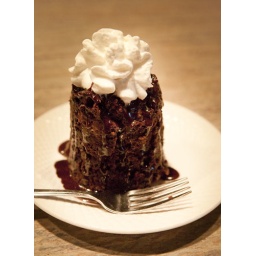
5 min. microwave cake in a mug